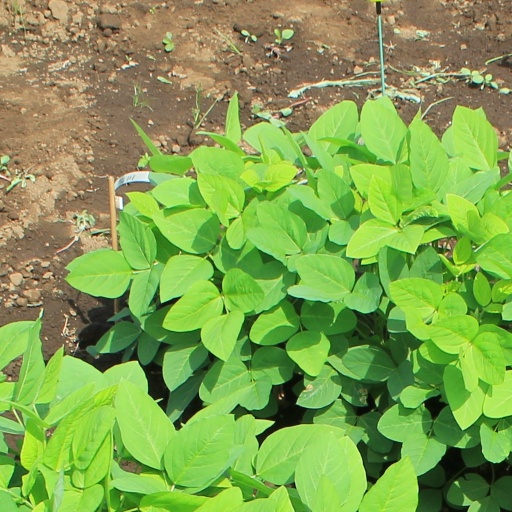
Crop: soybean